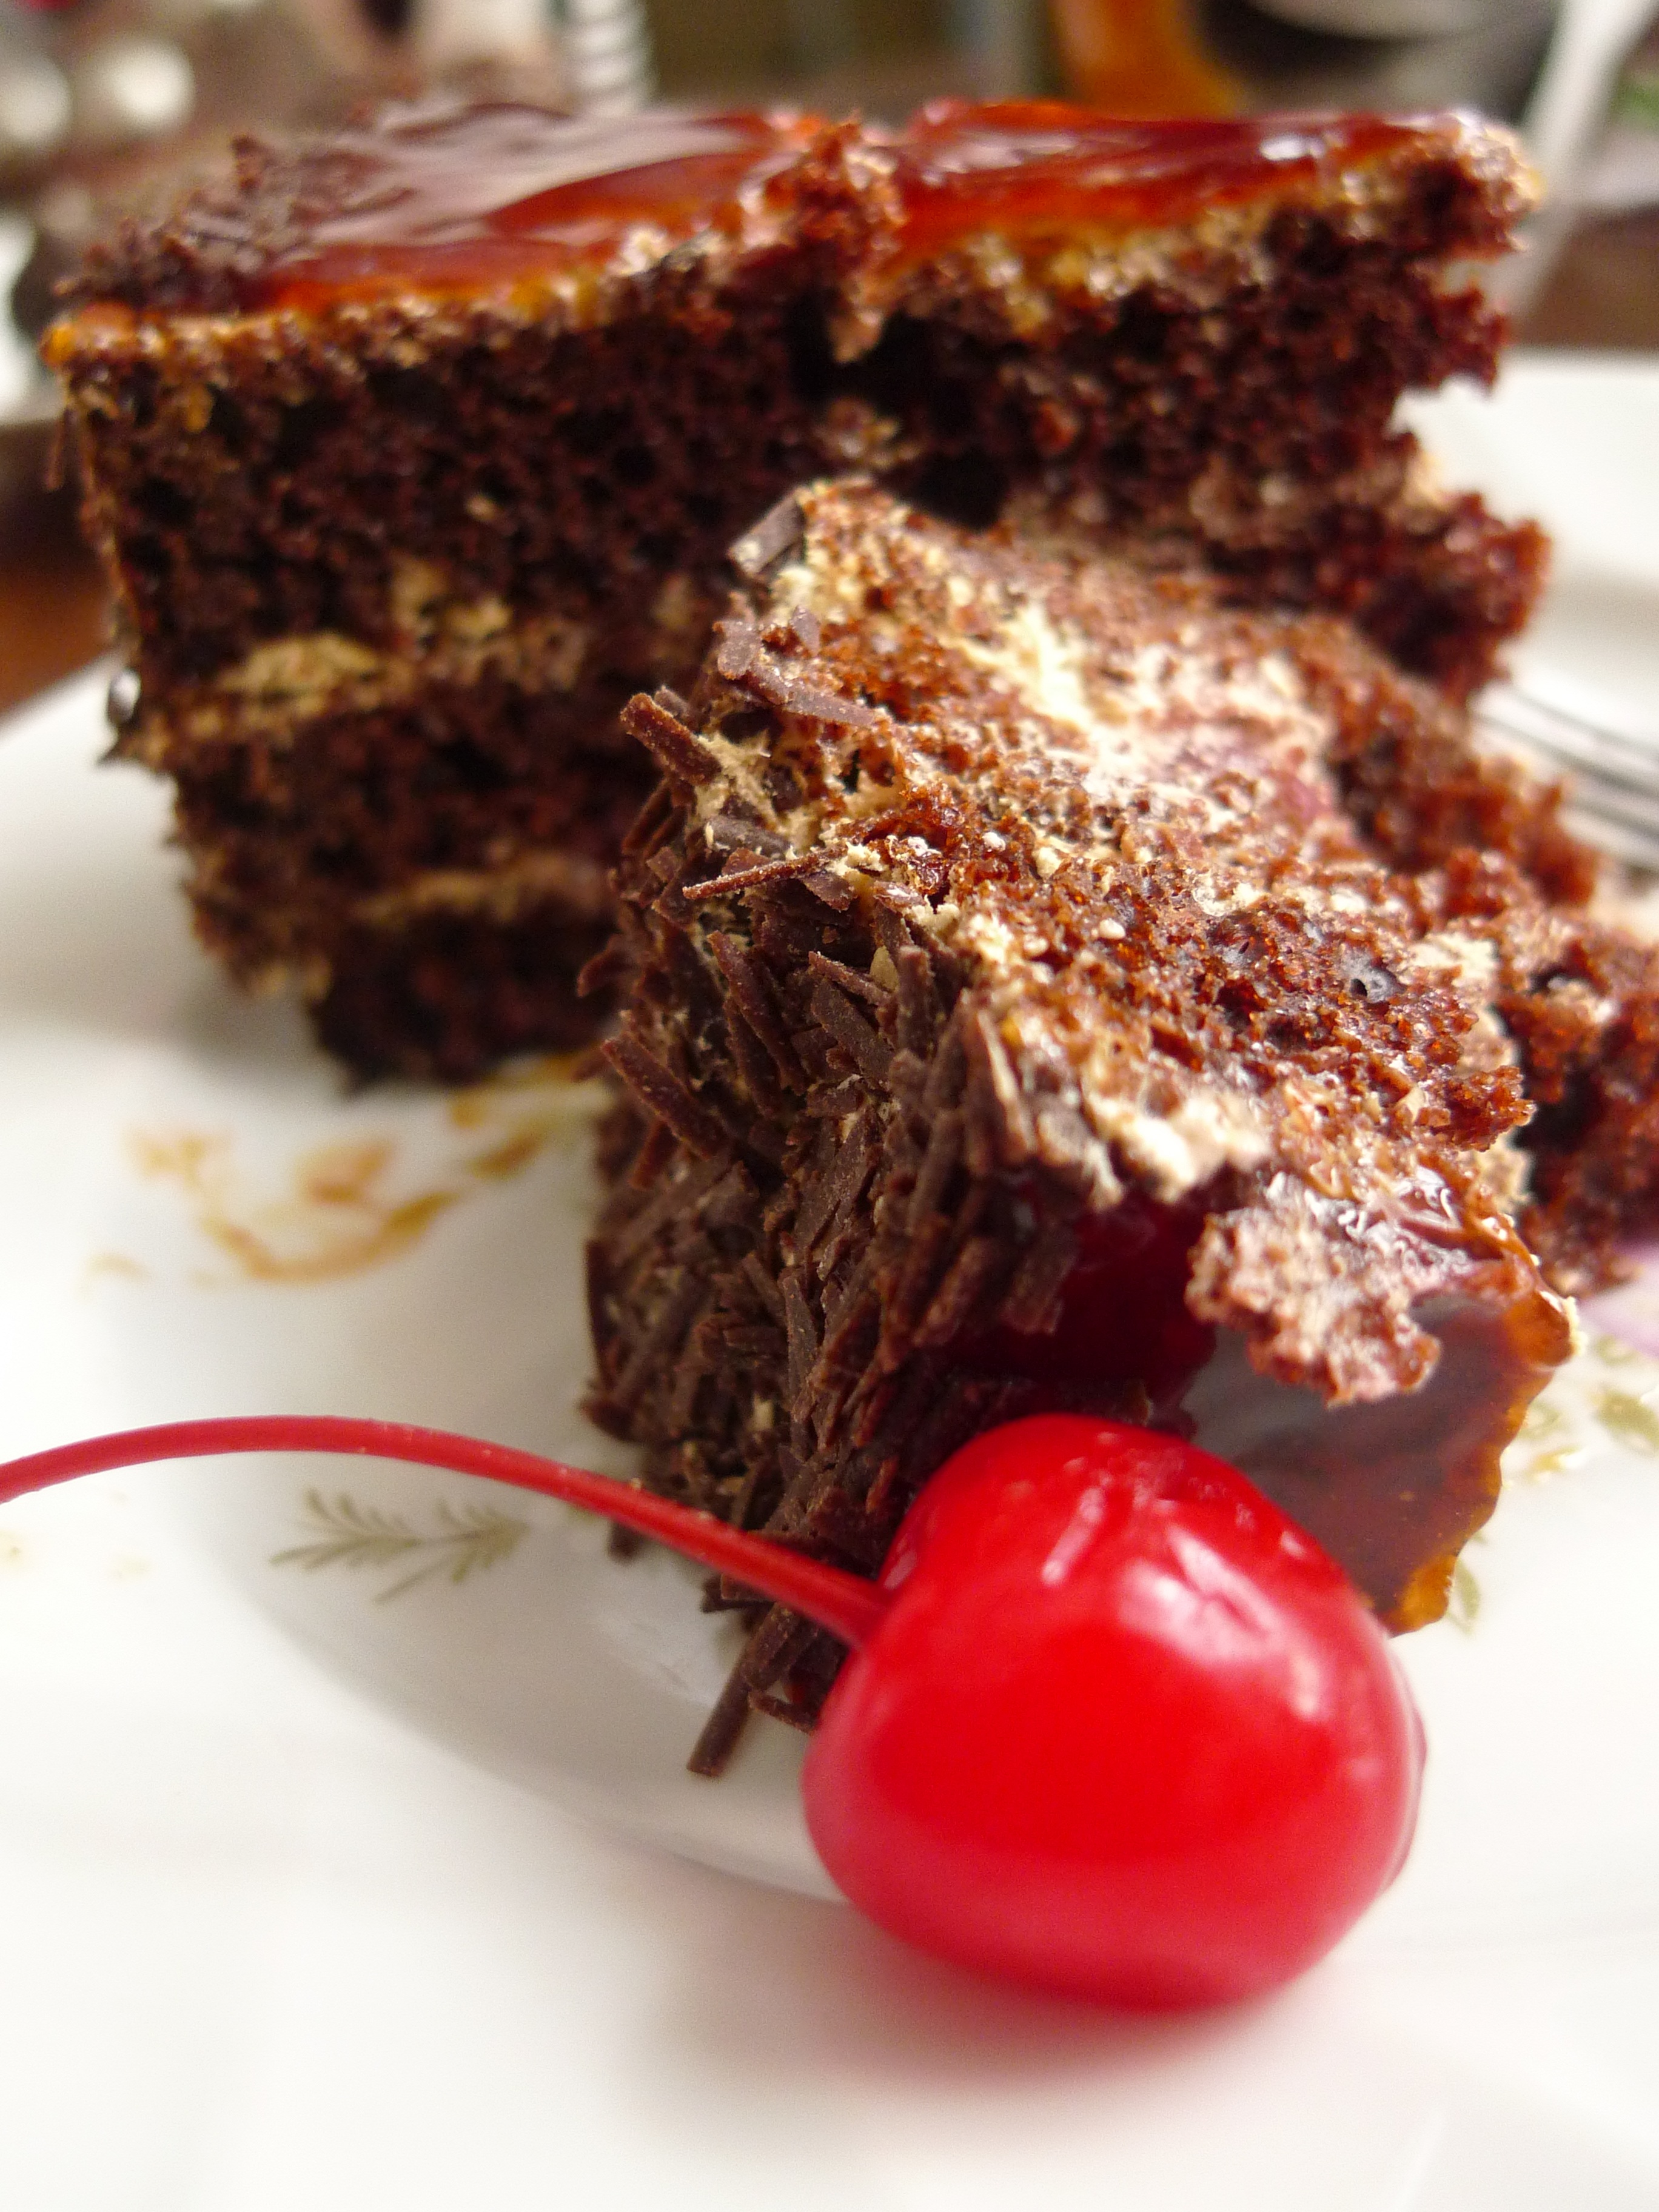
dish, meal, food, produce, holiday, breakfast, chocolate, baking, dessert, cuisine, cake, chocolate cake, cherry, baked goods, flavor, chocolate brownie